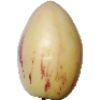
Label: Pepino 1